Marco Minniti

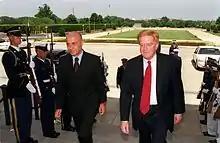
Minniti with U.S. Deputy Secretary of Defense Rudy de Leon in July 2000

In the 2006 Italian general election he was re-elected in Calabria in the Chamber of Deputies and after The Union victory, Minniti was appointed Deputy Minister of the Interior in the Prodi II Cabinet.